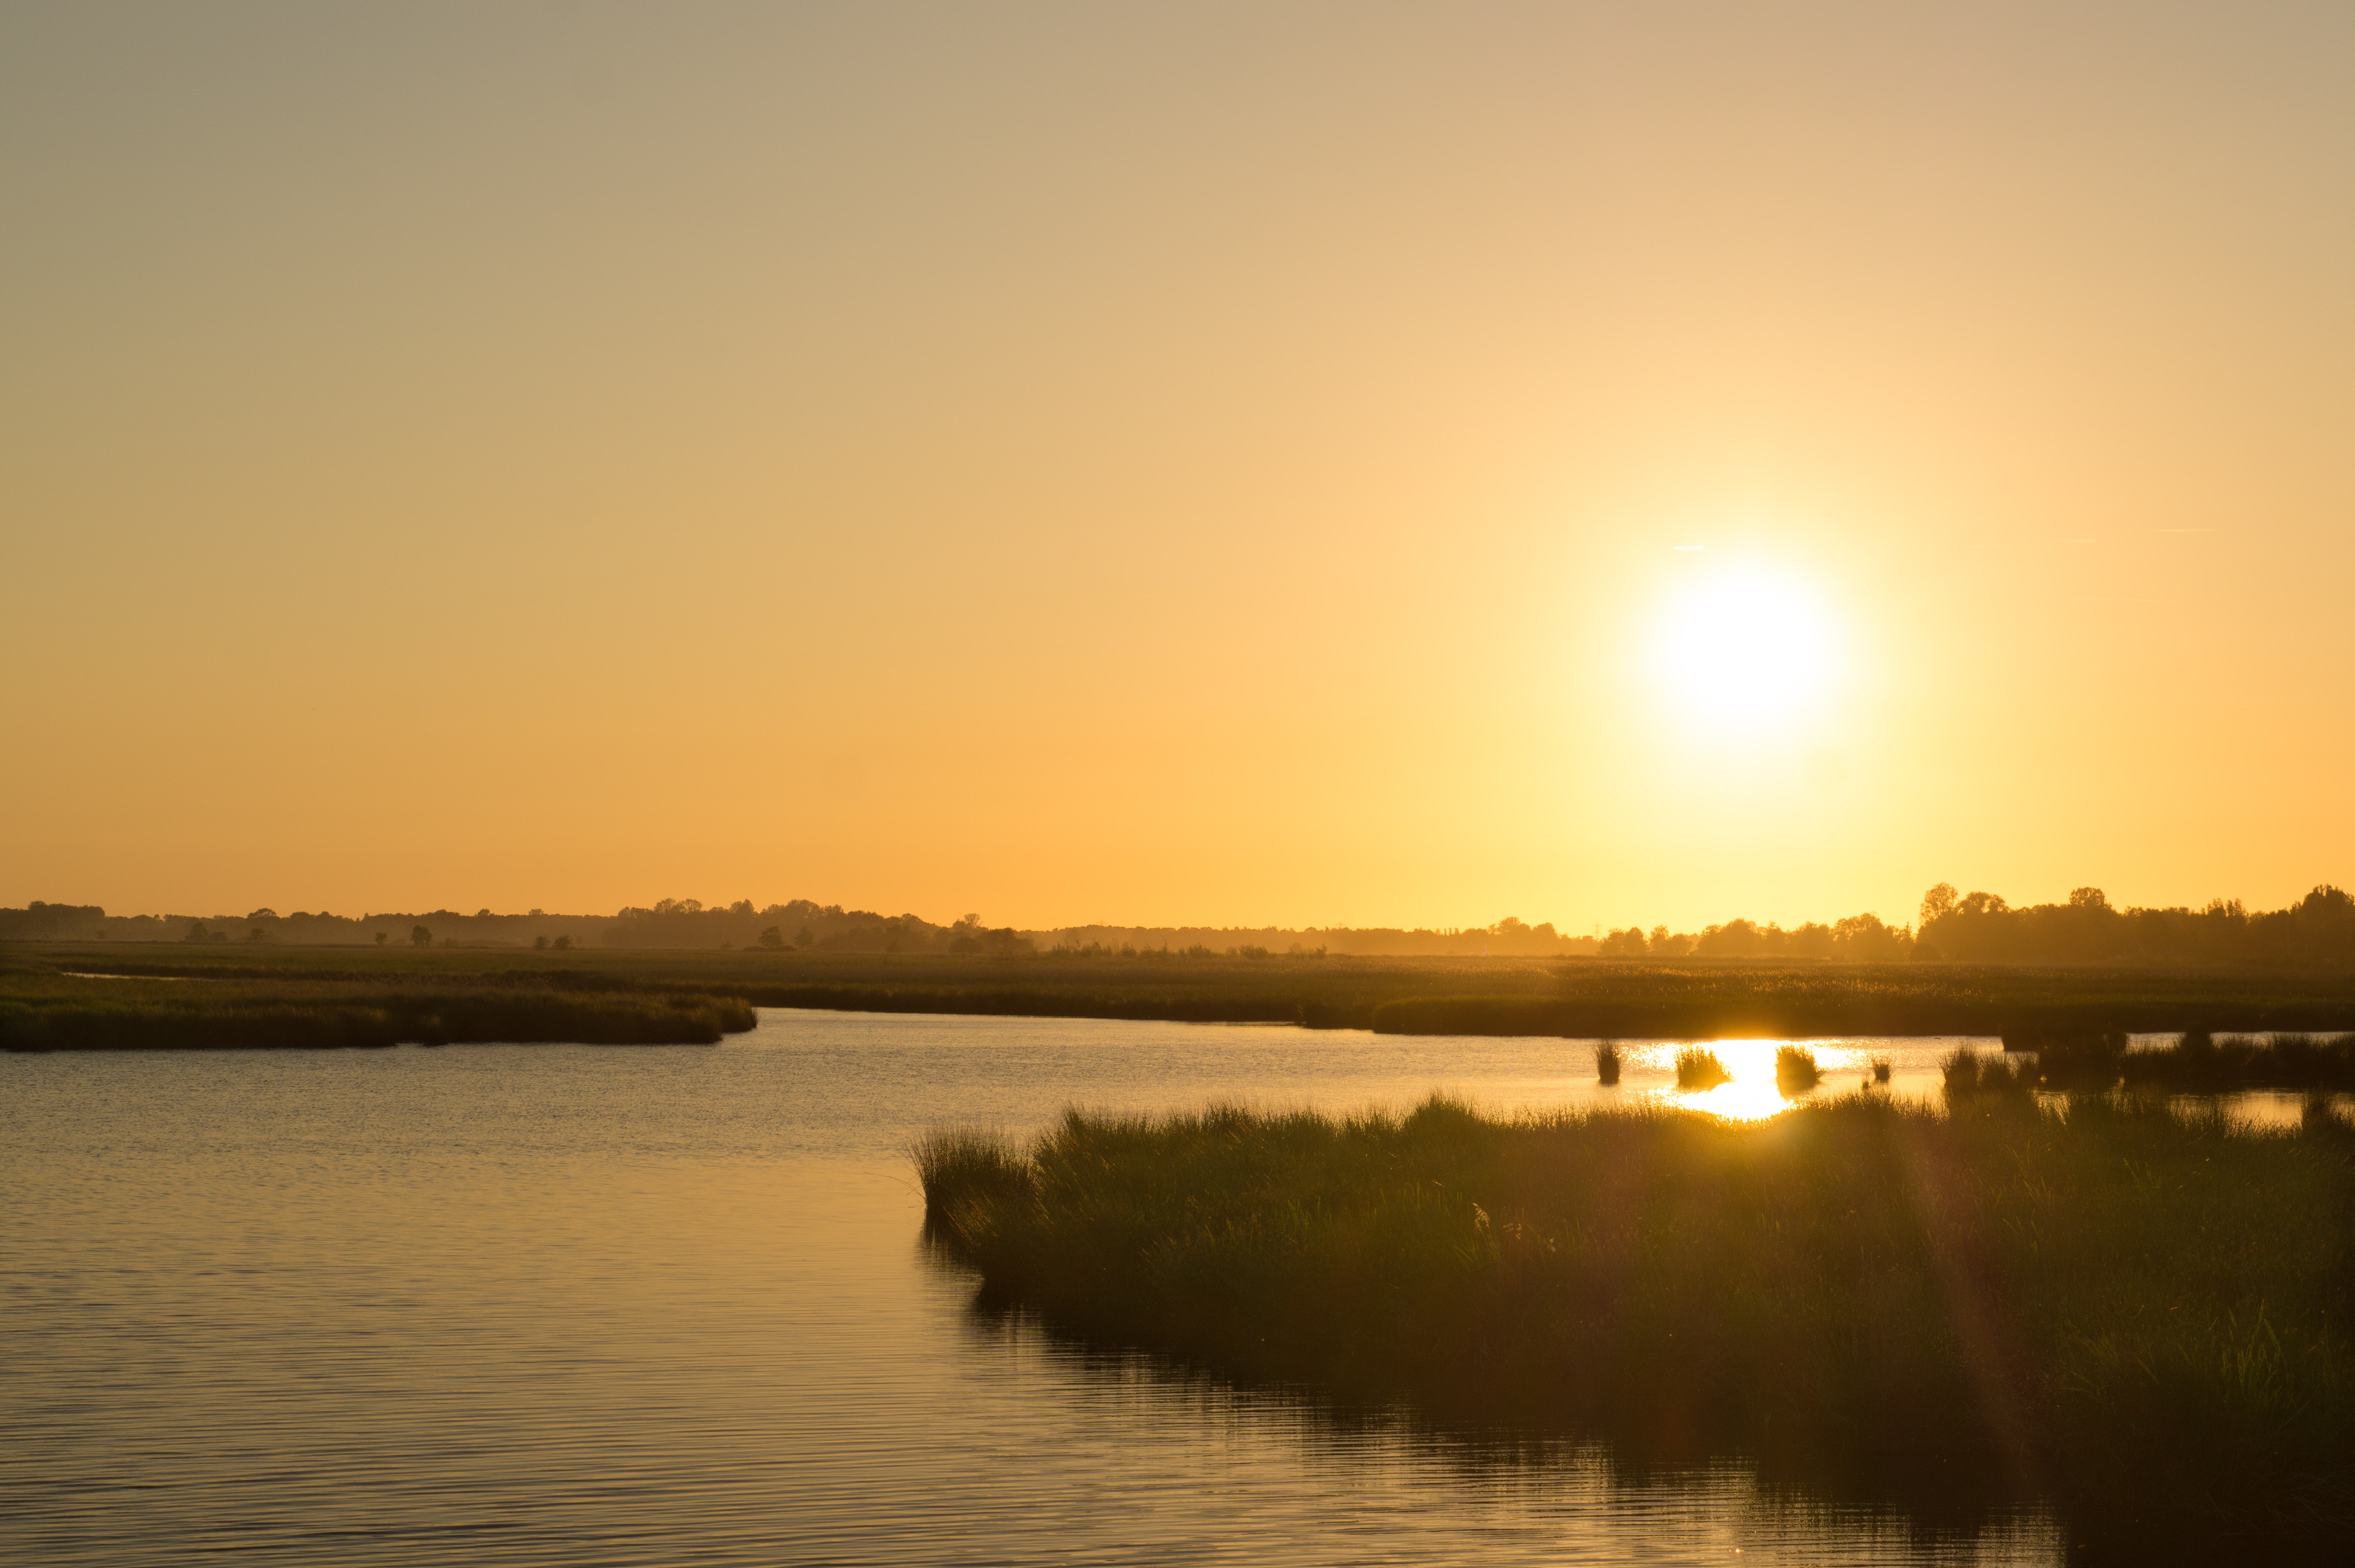
sky, body of water, horizon, water, water resources, sunrise, sunset, sun, river, morning, afterglow, reflection, atmospheric phenomenon, evening, calm, lake, cloud, dusk, waterway, sea, reservoir, dawn, sunlight, bank, sound, tree, loch, astronomical object, landscape, coast, inlet, ocean, channel, vacation, bay